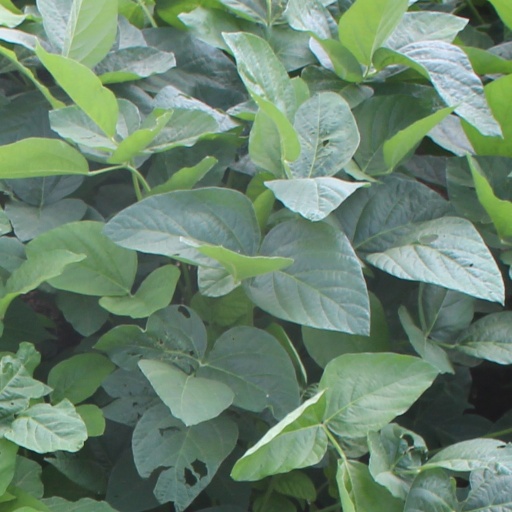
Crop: soybean